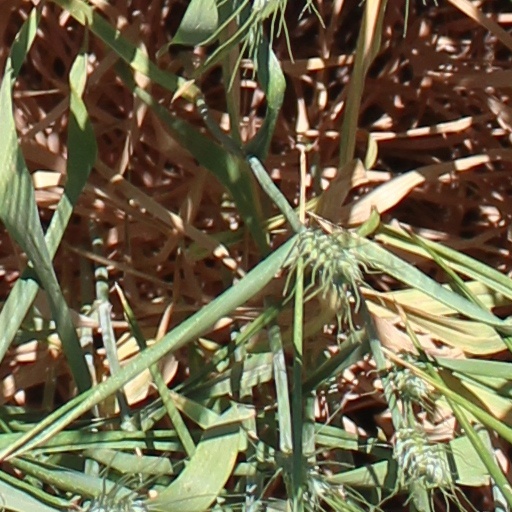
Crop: wheat